Alaska Airlines Flight 1282

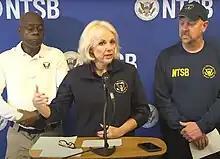
January 8, 2024: NTSB Chair Jennifer Homendy briefing the media in Portland, Oregon, on the NTSB investigation involving Alaska Airlines Flight 1282

The cockpit voice recorder (CVR) was overwritten after the accident. The CVR on the aircraft records a two-hour loop, and the circuit breaker in the cockpit was not pulled to stop the recording after the aircraft landed. NTSB chair Jennifer Homendy subsequently called for extending capacity to 25 hours, rather than the currently mandated two hours, on all new and existing aircraft. If implemented, the new rule will align with International Civil Aviation Organization (ICAO) and European Union Aviation Safety Agency's (EASA) current regulations.